Dusk of the Gods

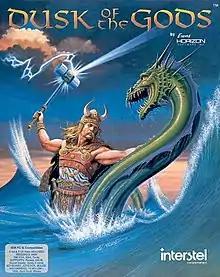
Cover art by Larry Elmore

Dusk of the Gods is an isometric-view role-playing video game developed by Event Horizon Software and published by Interstel Corporation in 1991.